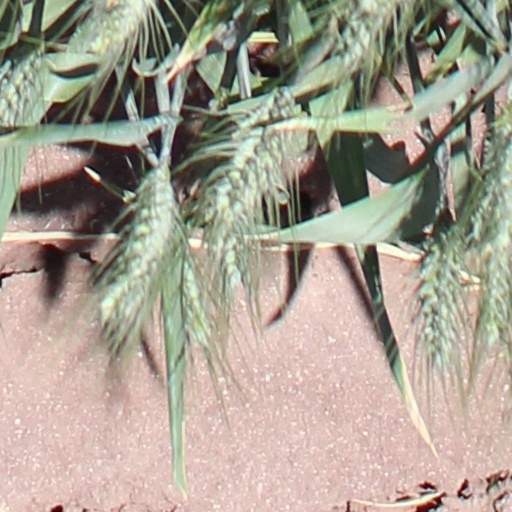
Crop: wheat